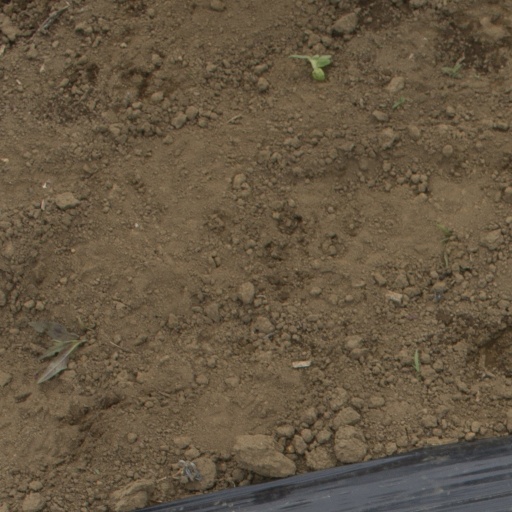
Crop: Jerusalem artichoke